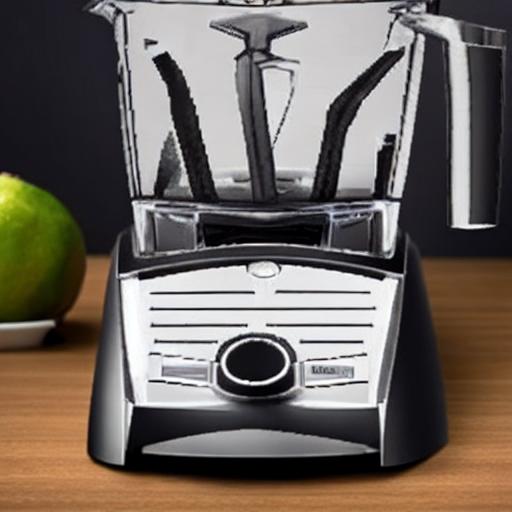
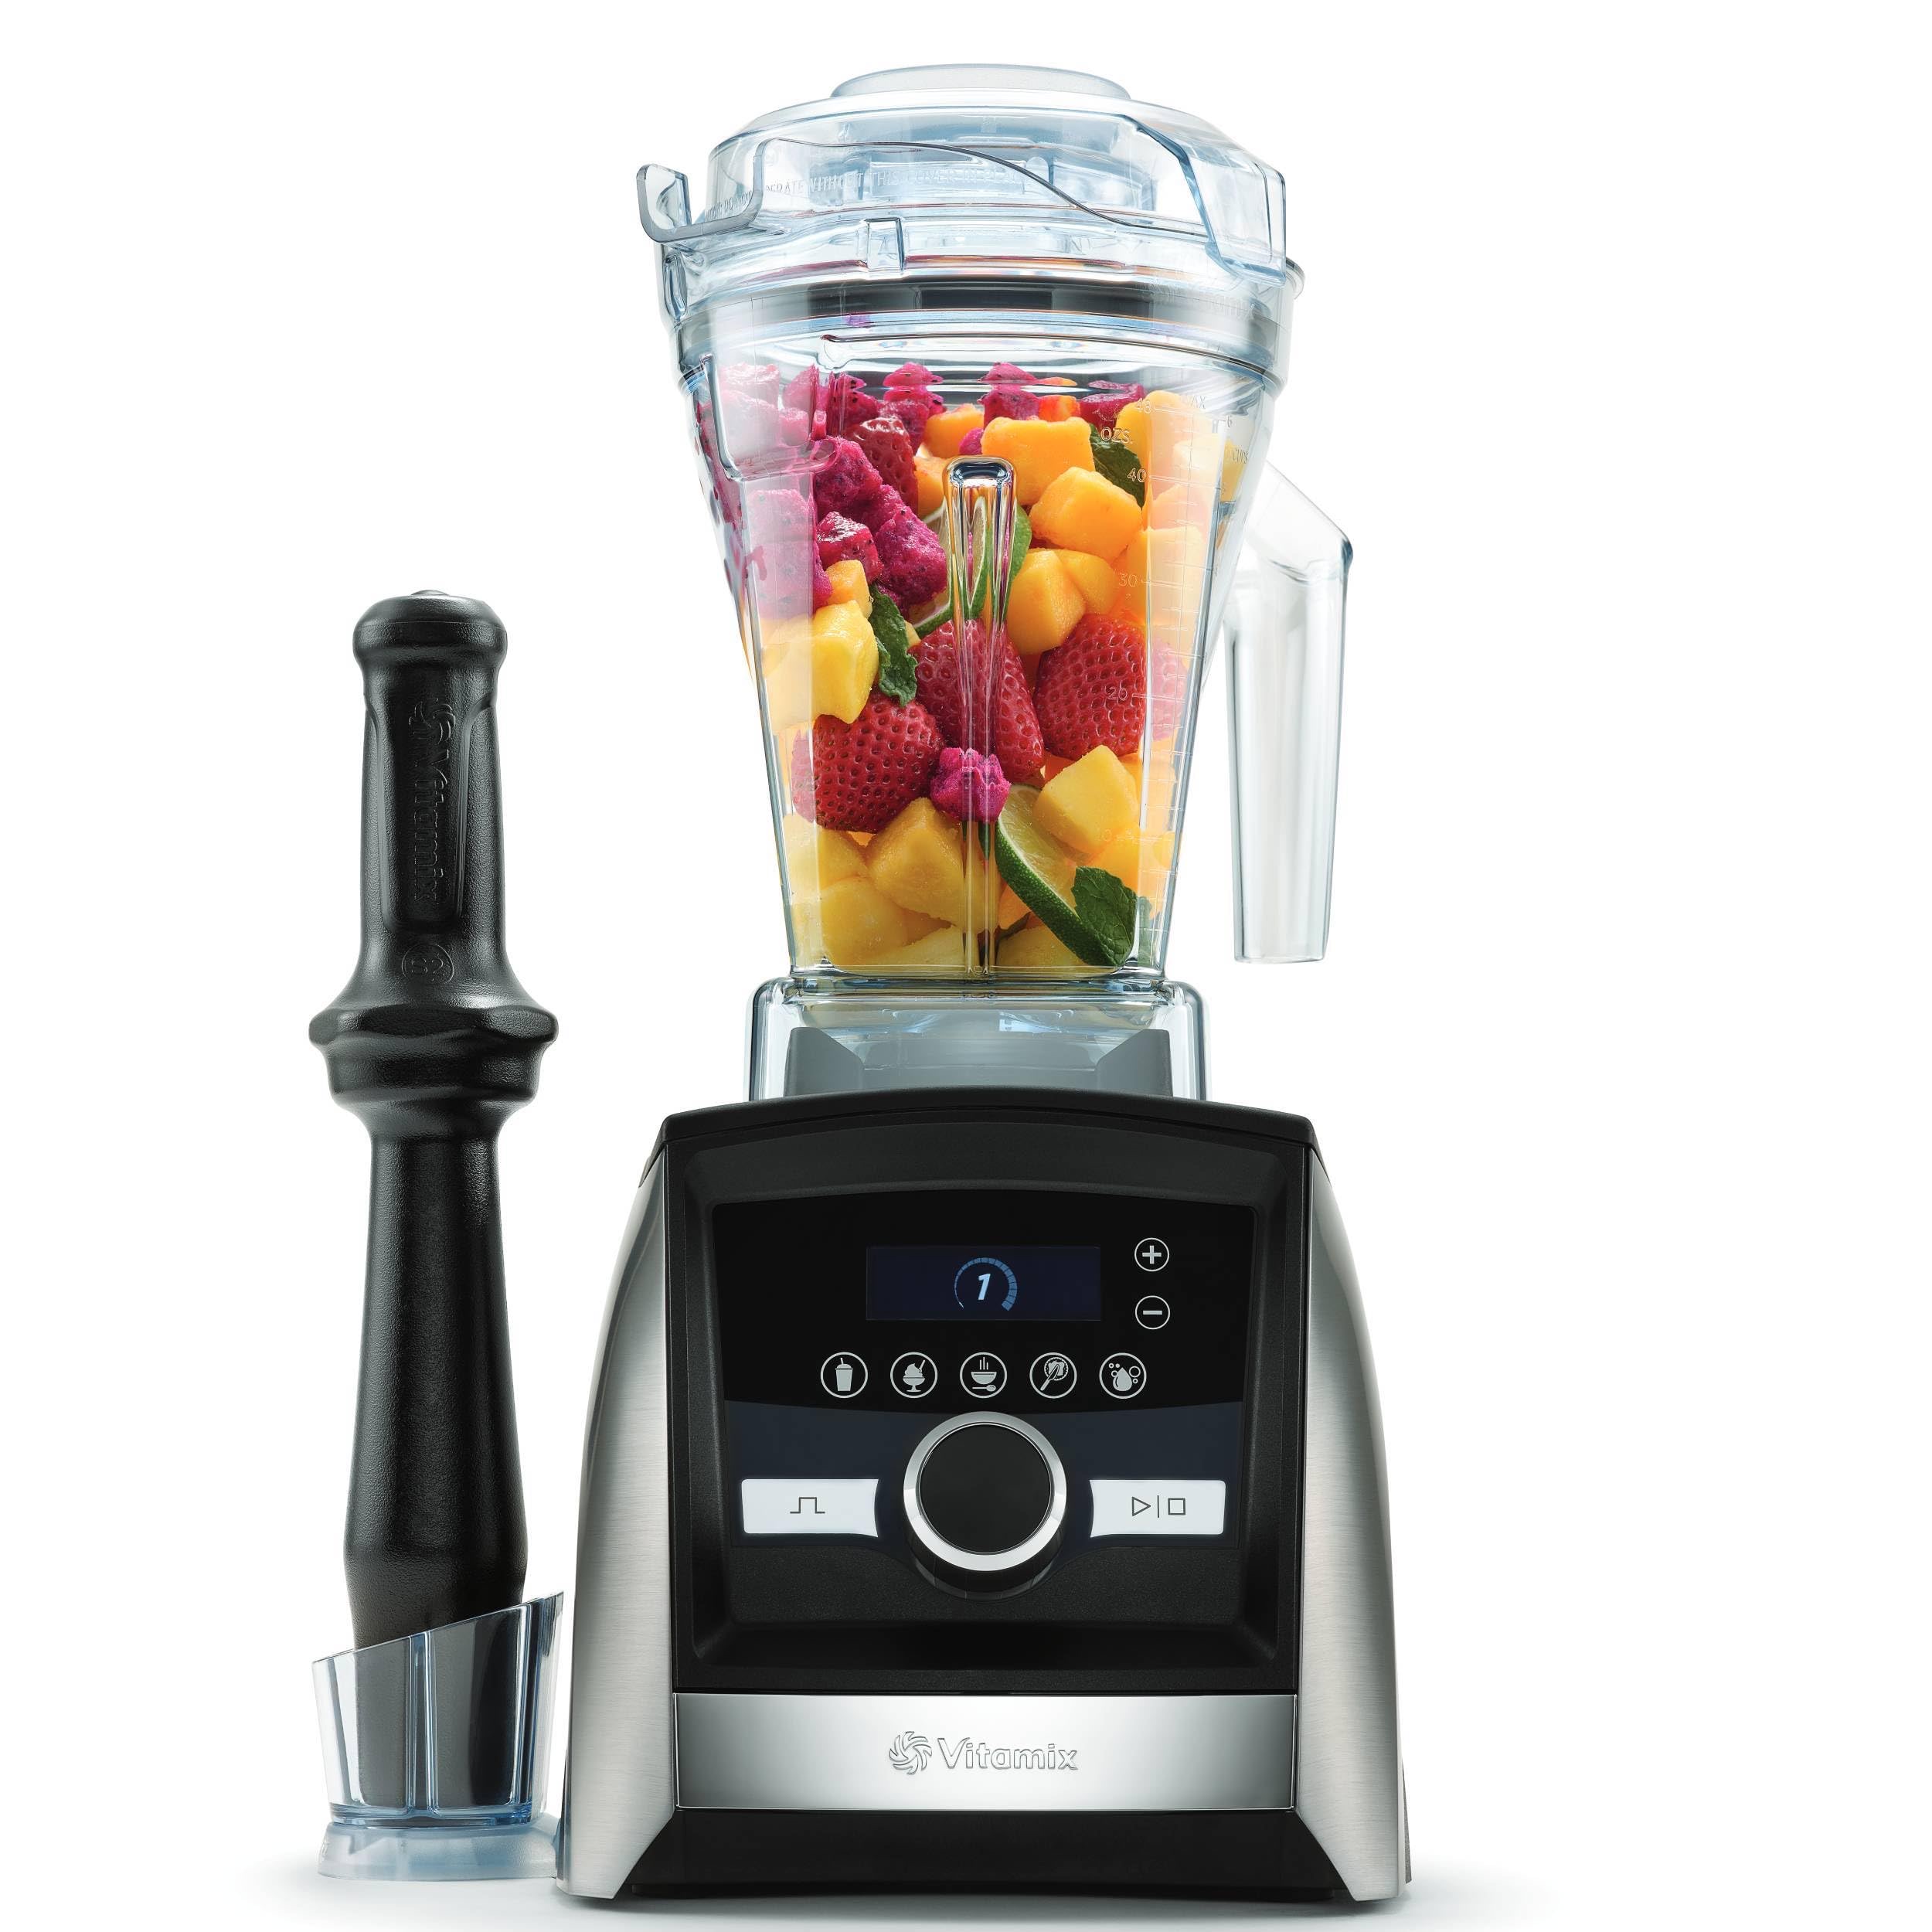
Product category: items_blender
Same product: no